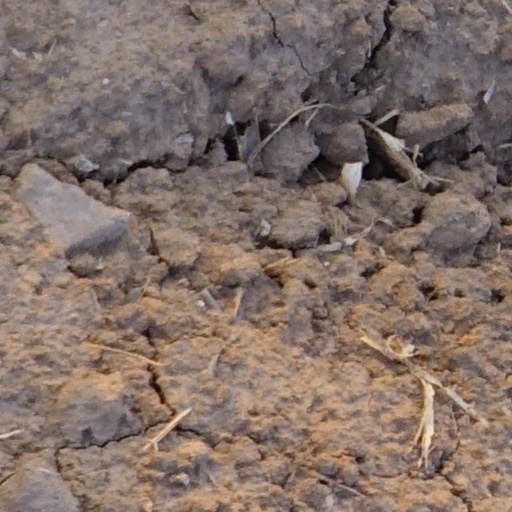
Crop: wheat